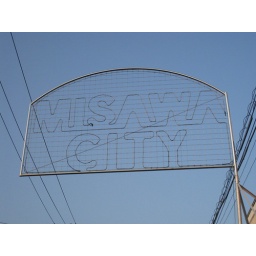
hhalloween in misawa on white pole road